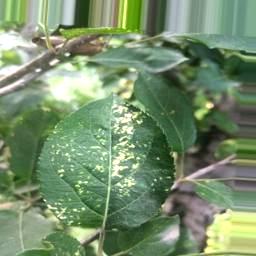
Label: Apple_Mosaic